Medical centers in the United States

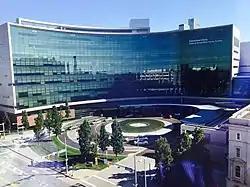
Cleveland Clinic Miller Family Pavilion

The Cleveland Clinic is a multispecialty academic medical center based in Cleveland, Ohio, although it has other locations. Currently regarded as one of the top hospitals in the United States, the Cleveland Clinic was established in 1921 by four physicians for the purpose of providing patient care, research, and medical education in an ideal medical setting. One of the largest private medical centers in the world, the Cleveland Clinic saw more than 2,800,000 patient visits in 2005, with almost 70,000 hospital admissions. Patients arrive at the Cleveland Clinic from all 50 states and more than 100 nations. The Cleveland Clinic's approximately 1,700 salaried staff physicians represent 120 medical specialties and subspecialties and is ranked among the top four hospitals in America. The Cleveland Clinic has ranked number one in America for cardiac care for 15 years in a row.